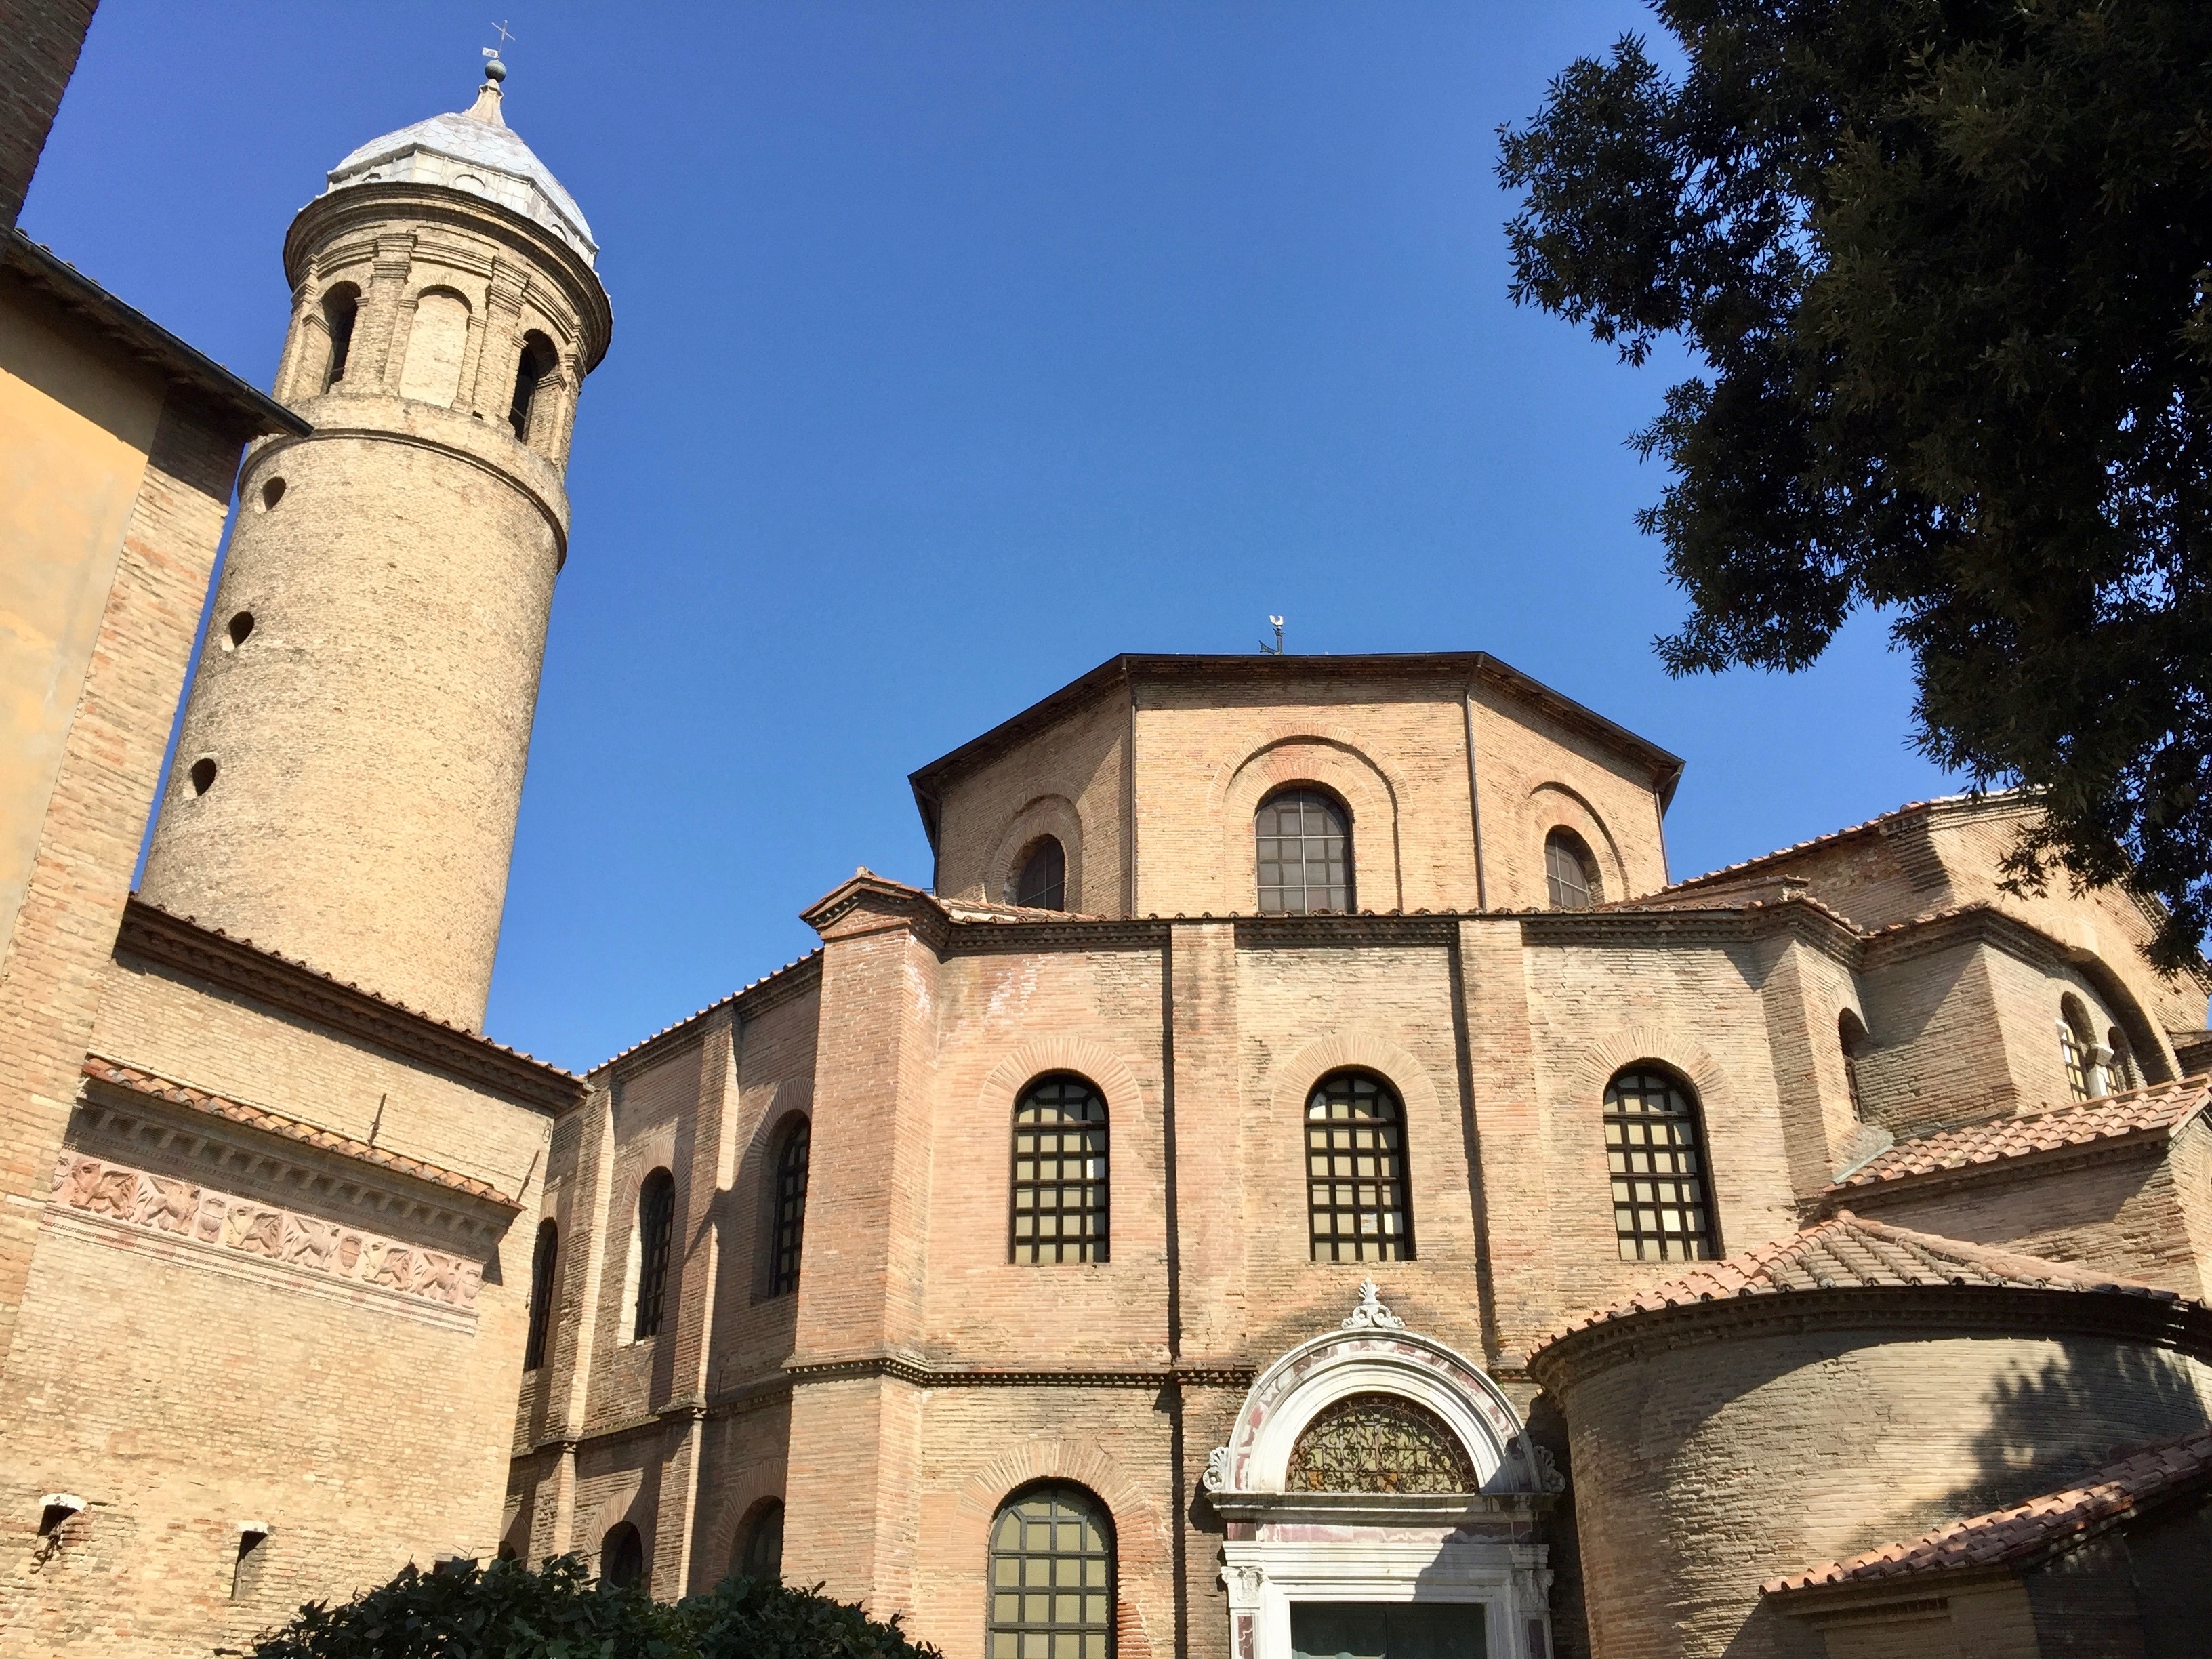
building, italy, church, place of worship, monastery, synagogue, basilica, middle ages, ravenna, historic site, ancient history, byzantine architecture, spanish missions in california, san vital